Christ Church, Mhow

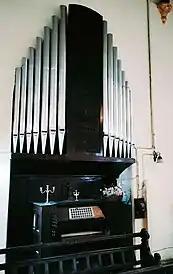
This Organ was installed at Christ Church, Mhow by the 2nd Battalion of the Suffolk Regiment of the British Army. The Organ is not functional as on date.

The Pipe organ was installed by the 2nd Battalion The Suffolk Regiment in 1936. This entailed the construction of an additional room for the bellows, windchest and other equipment. The Organ has 14 pipes, arranged in ranks from either extremity. In its present form, the Organ is not functional as a result of vandalism of equipment over the years.